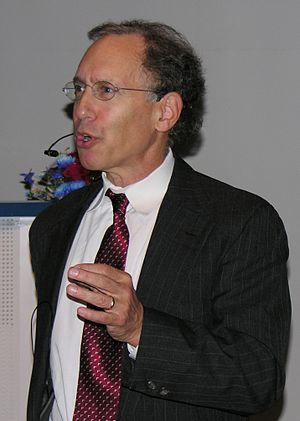
Robert Samuel Langer, Jr. est un biotechnologiste, ingénieur, entrepreneur, inventeur et universitaire américain.